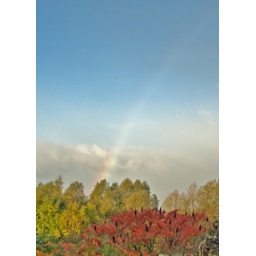
Nine in the morning,  kitchen door